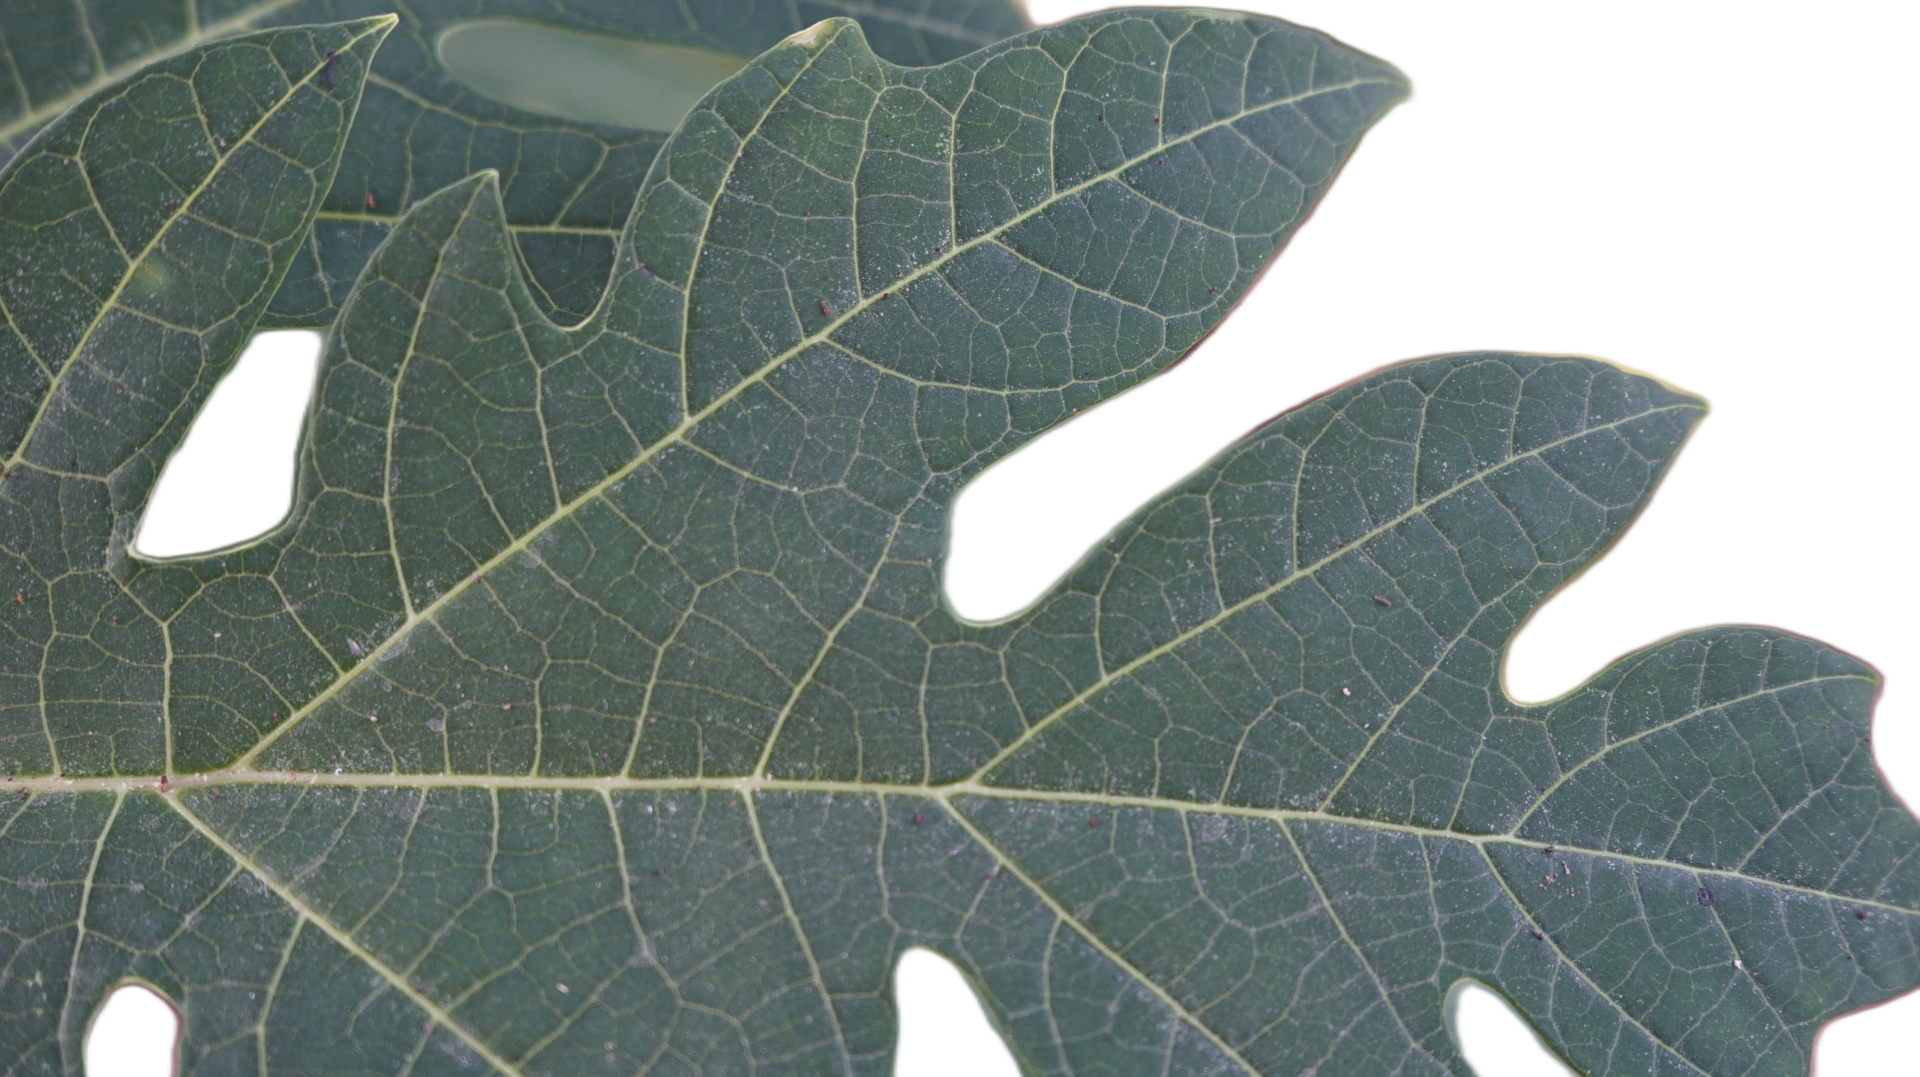
Crop: Papaya
Label: Healthy_leaf